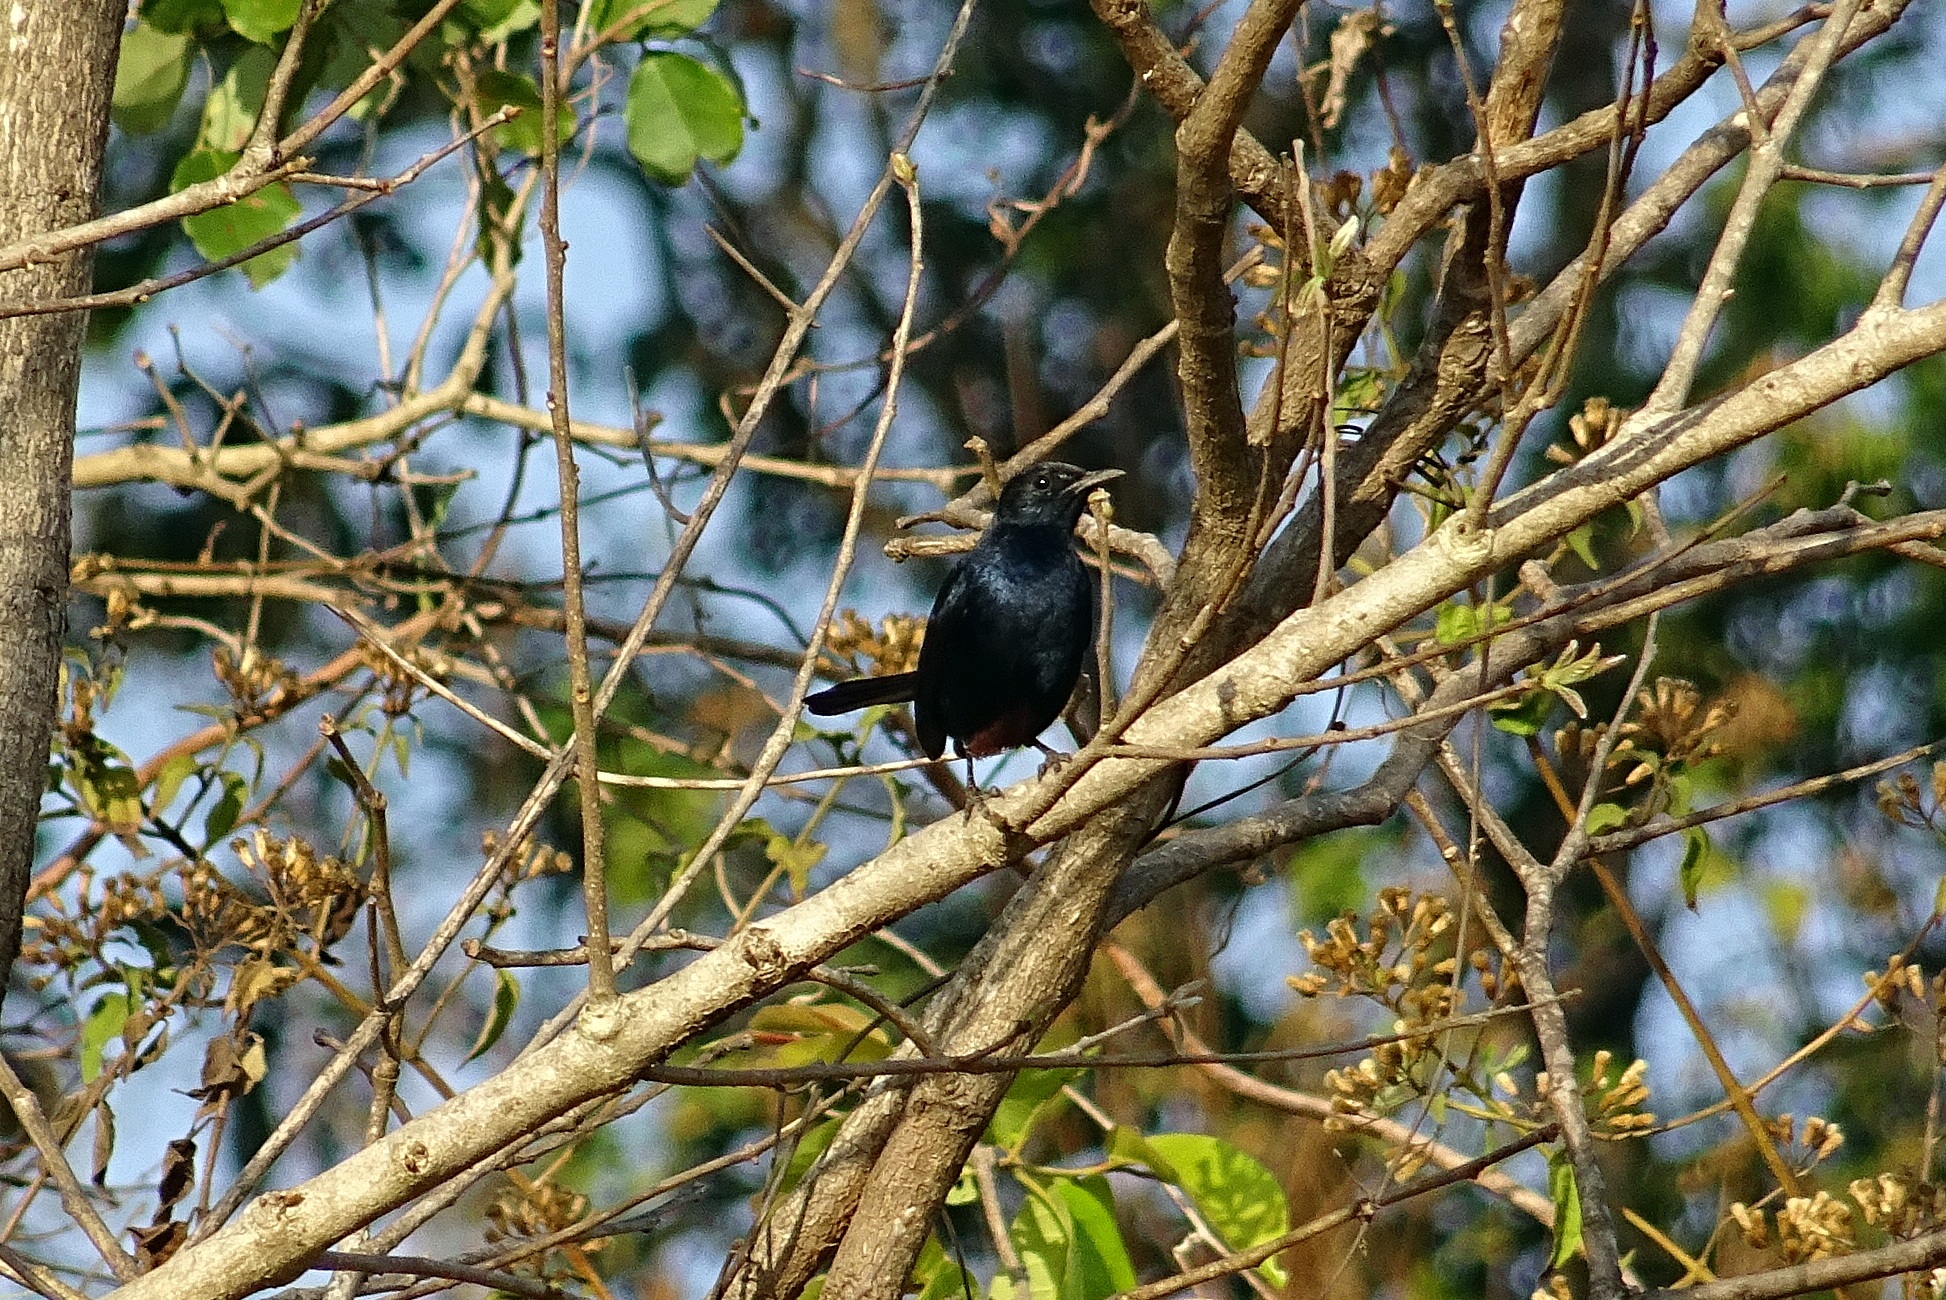
bird, robin, indian robin, male, copsychus fulicatus, muscicapidae, nature, wildlife, avian, fauna, karnataka, india